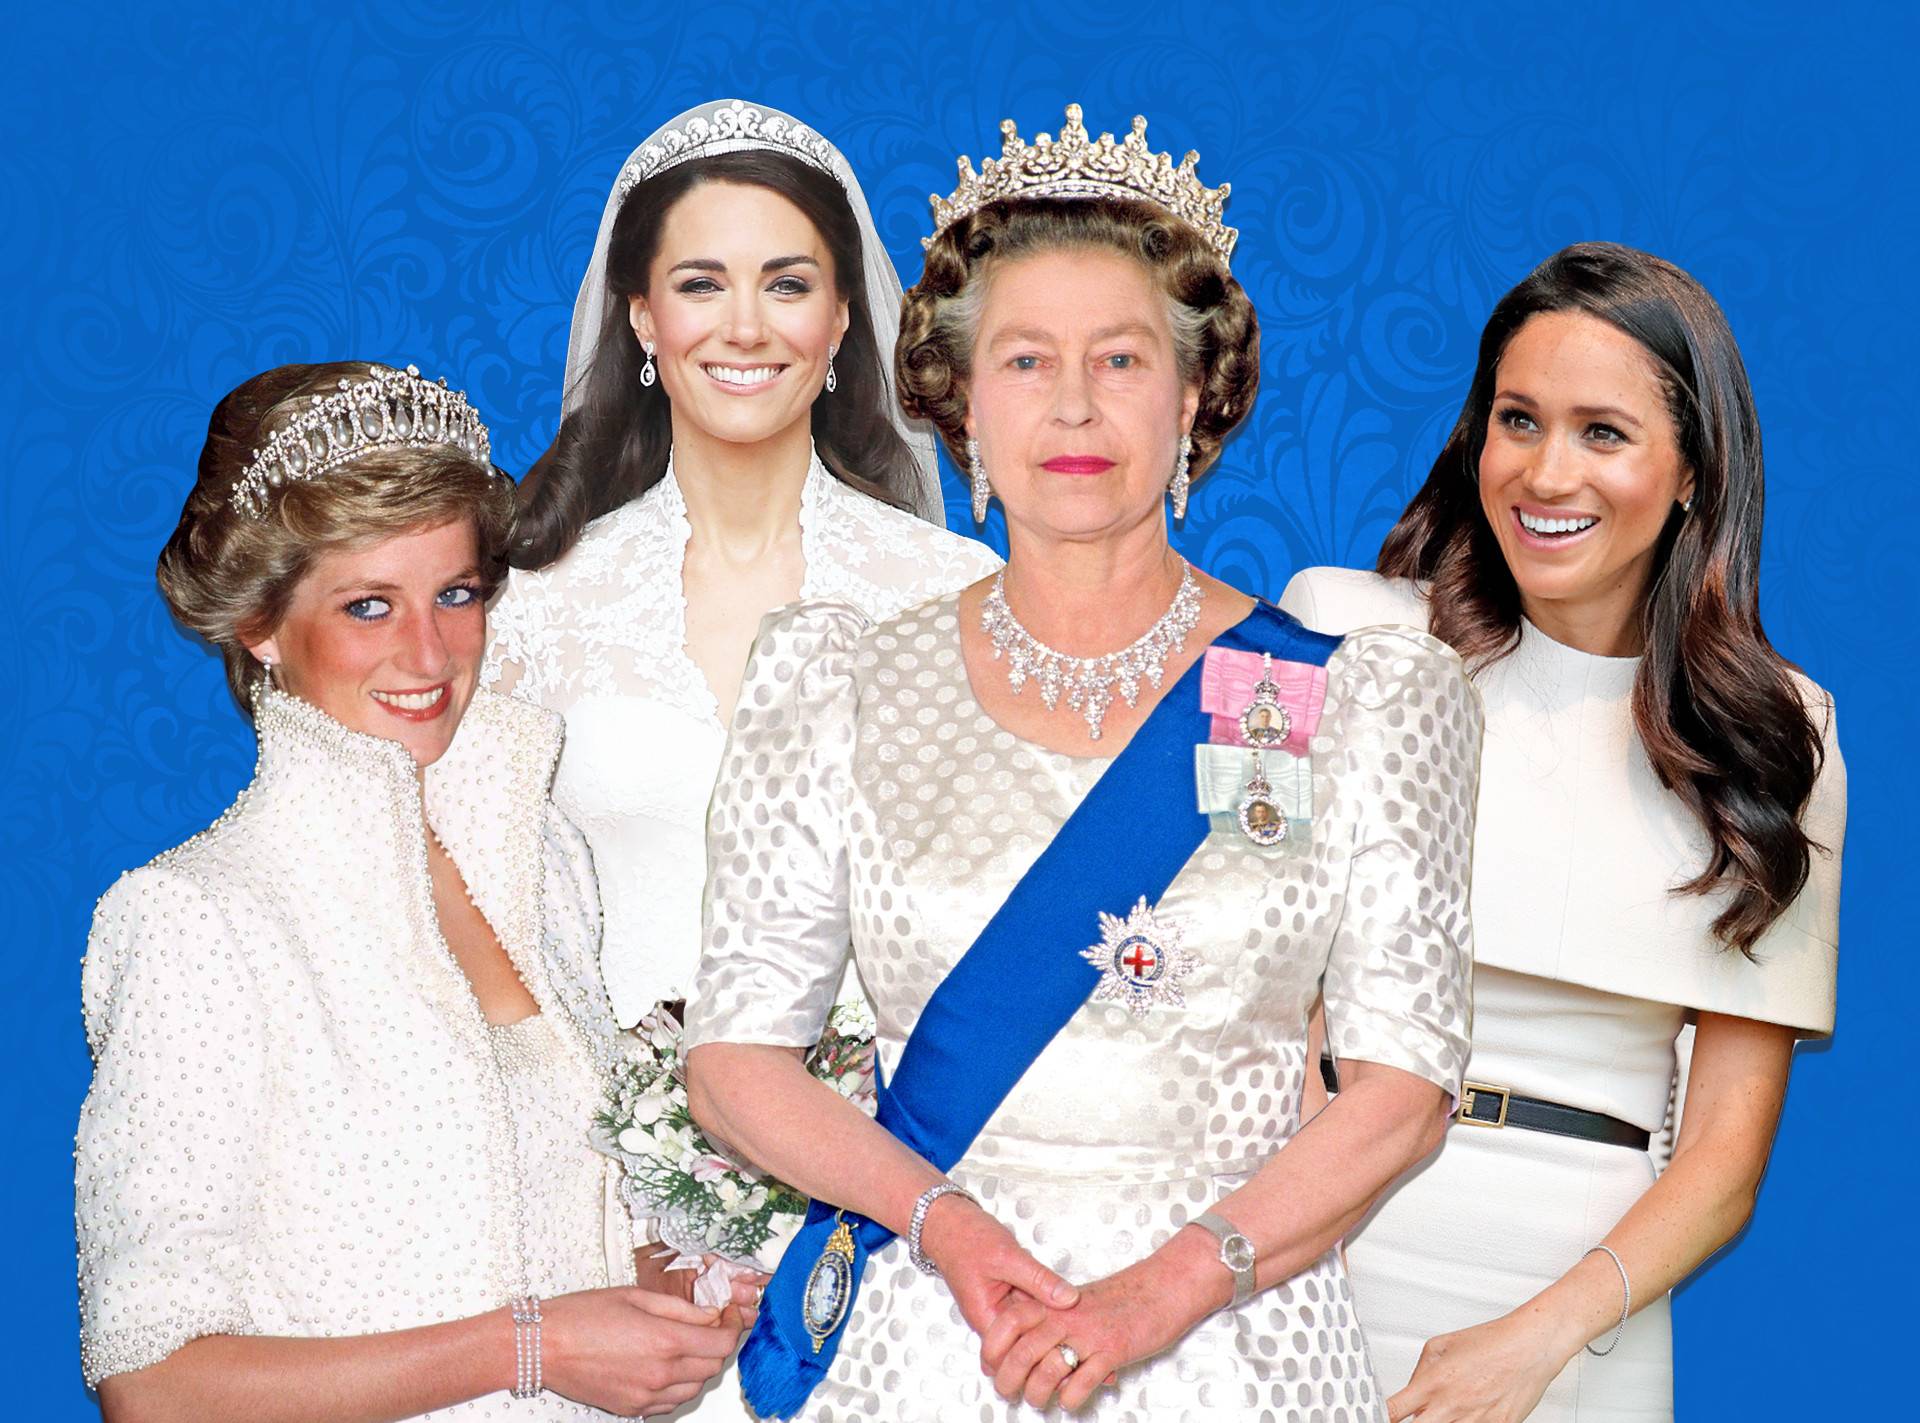
Gender: women